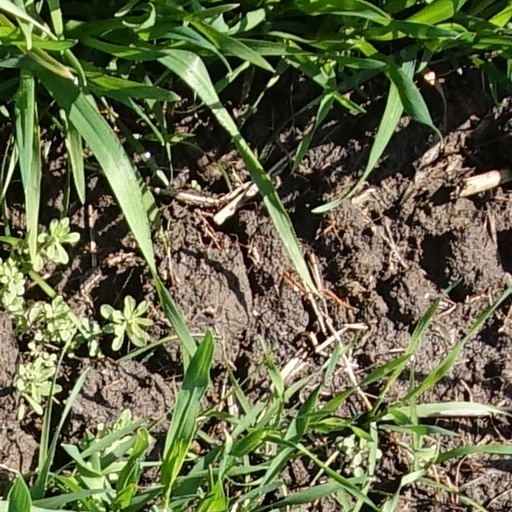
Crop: wheat